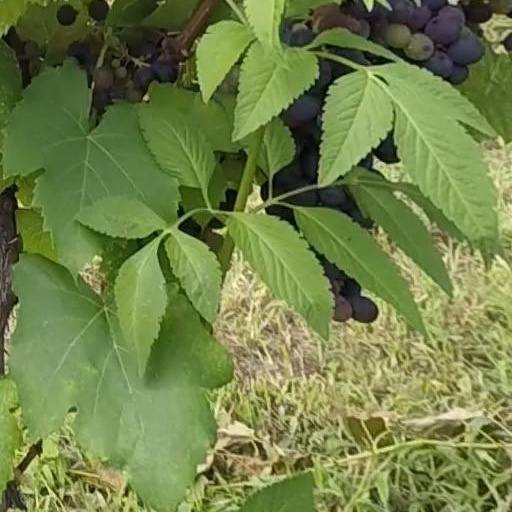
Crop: grape